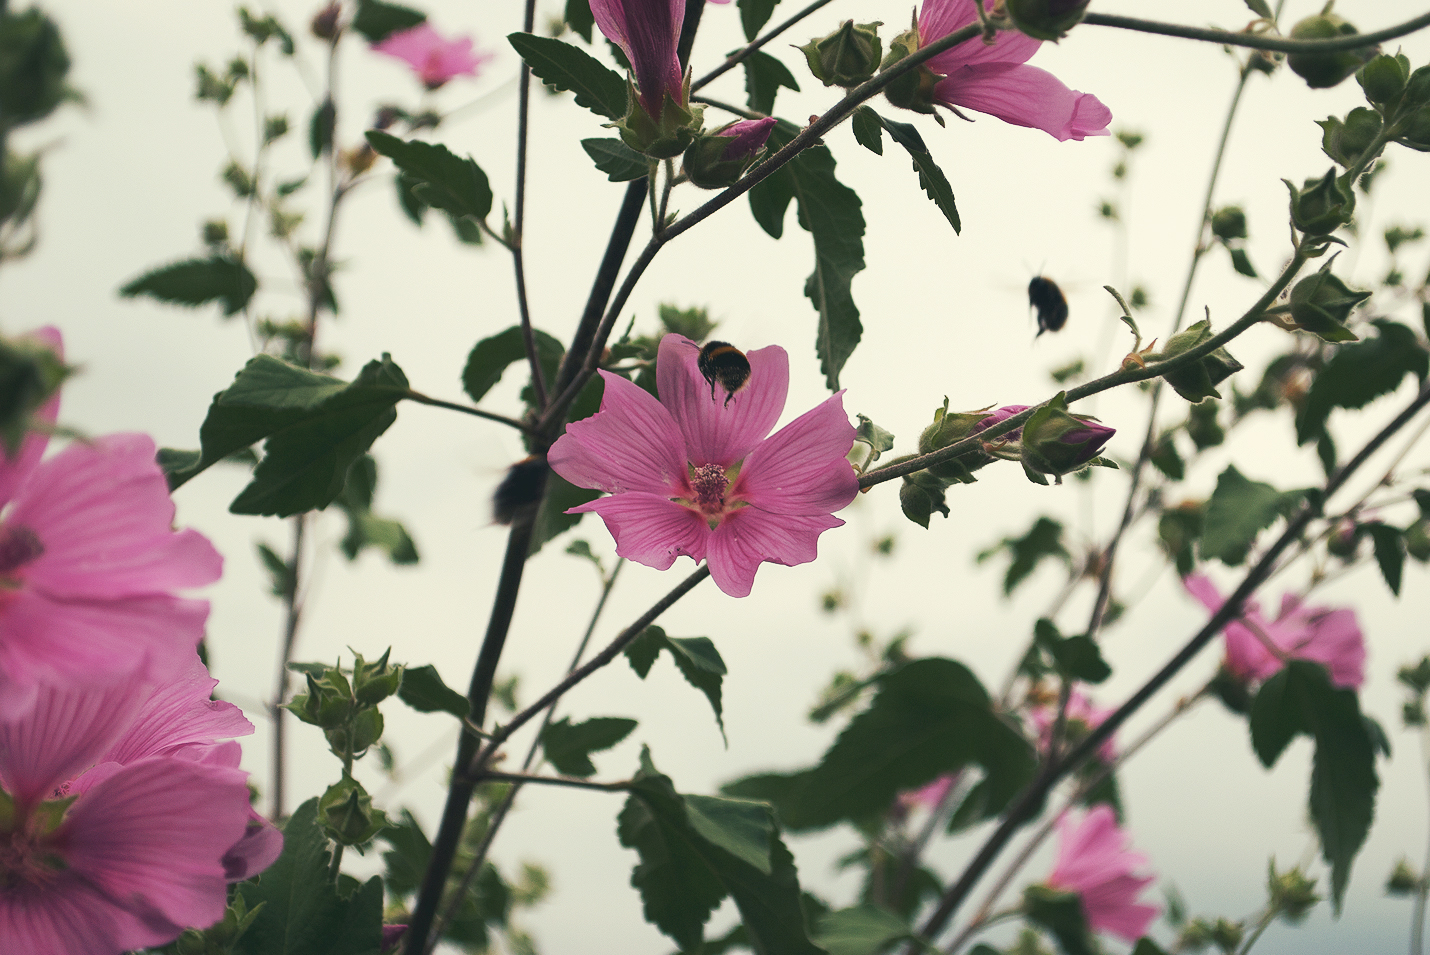
flower, flowering plant, malva, petal, pink, plant, botany, hollyhocks, malvales, mallow family, herbaceous plant, tree mallow, branch, plant stem, annual plant, geraniaceae, wildflower, garden cosmos, hibiscus, geranium, perennial plant, four o clock family